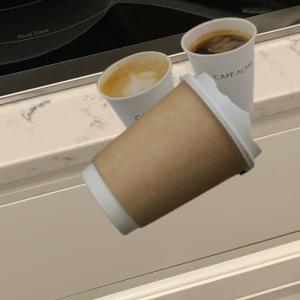
Label: cups